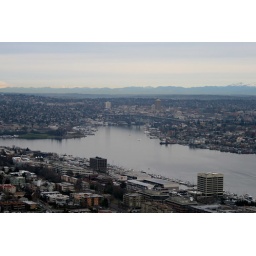
spot the water plane in flight